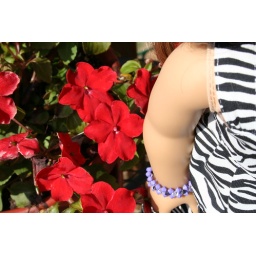
I love this picturee. The contrast of the red flowers against her black-and-white dress is beautiful, I think. :)